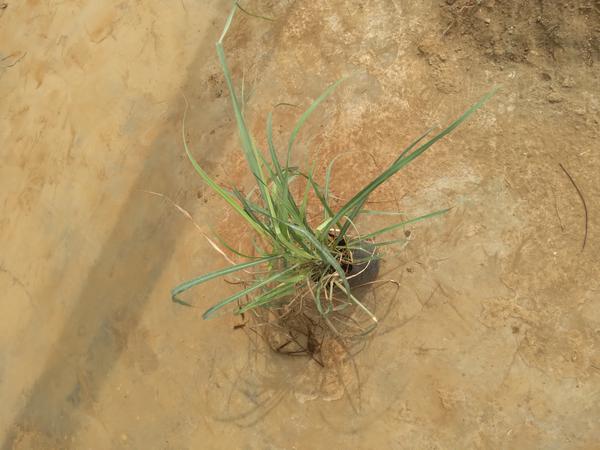
Plant: Lemon_grass